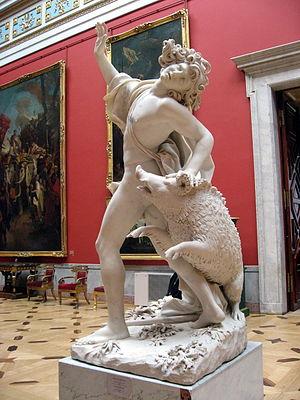
Musée de l'Ermitage The Death of Adonis, by Giuseppe Mazzuoli